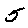
Label: 5